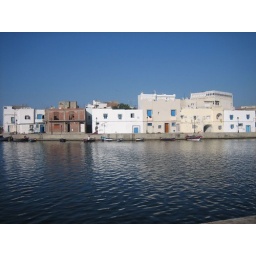
i had tea in the house with the red door